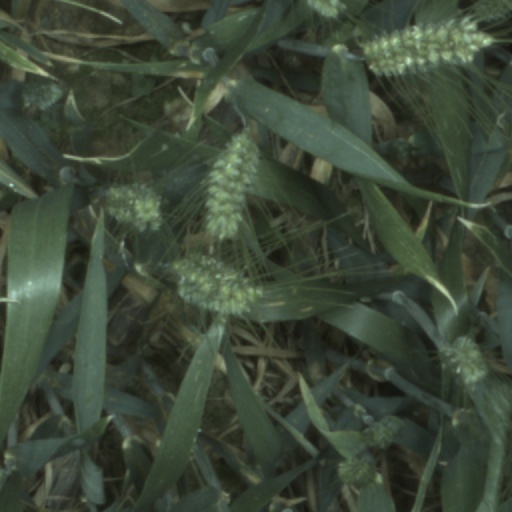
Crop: wheat